Evstafii Tatanashvili

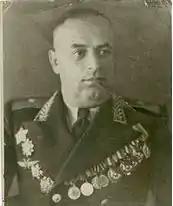
Major-General Tatanashvili

Evstafii Zakharovich Tatanashvili (20 August 1902 – 30 September 1958) was a Soviet Air Force Major general. In 1941 he was the Commanding Officer of the 60th Mixed Aviation Division. Between 1942 and 1945 he led the 234th Fighter Aviation Division during the Great Patriotic War.